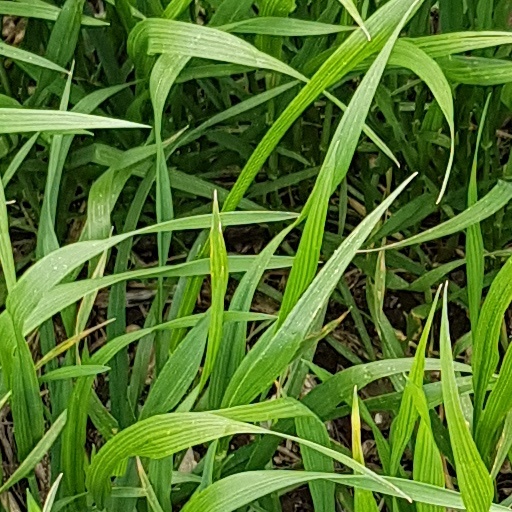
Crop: wheat